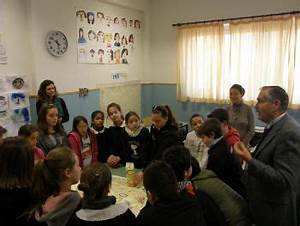
Label: cow